Letis

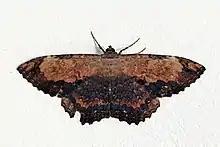
"L. vultura", Panama

Letis is a genus of moths in the family Erebidae. The genus was erected by Jacob Hübner in 1821.